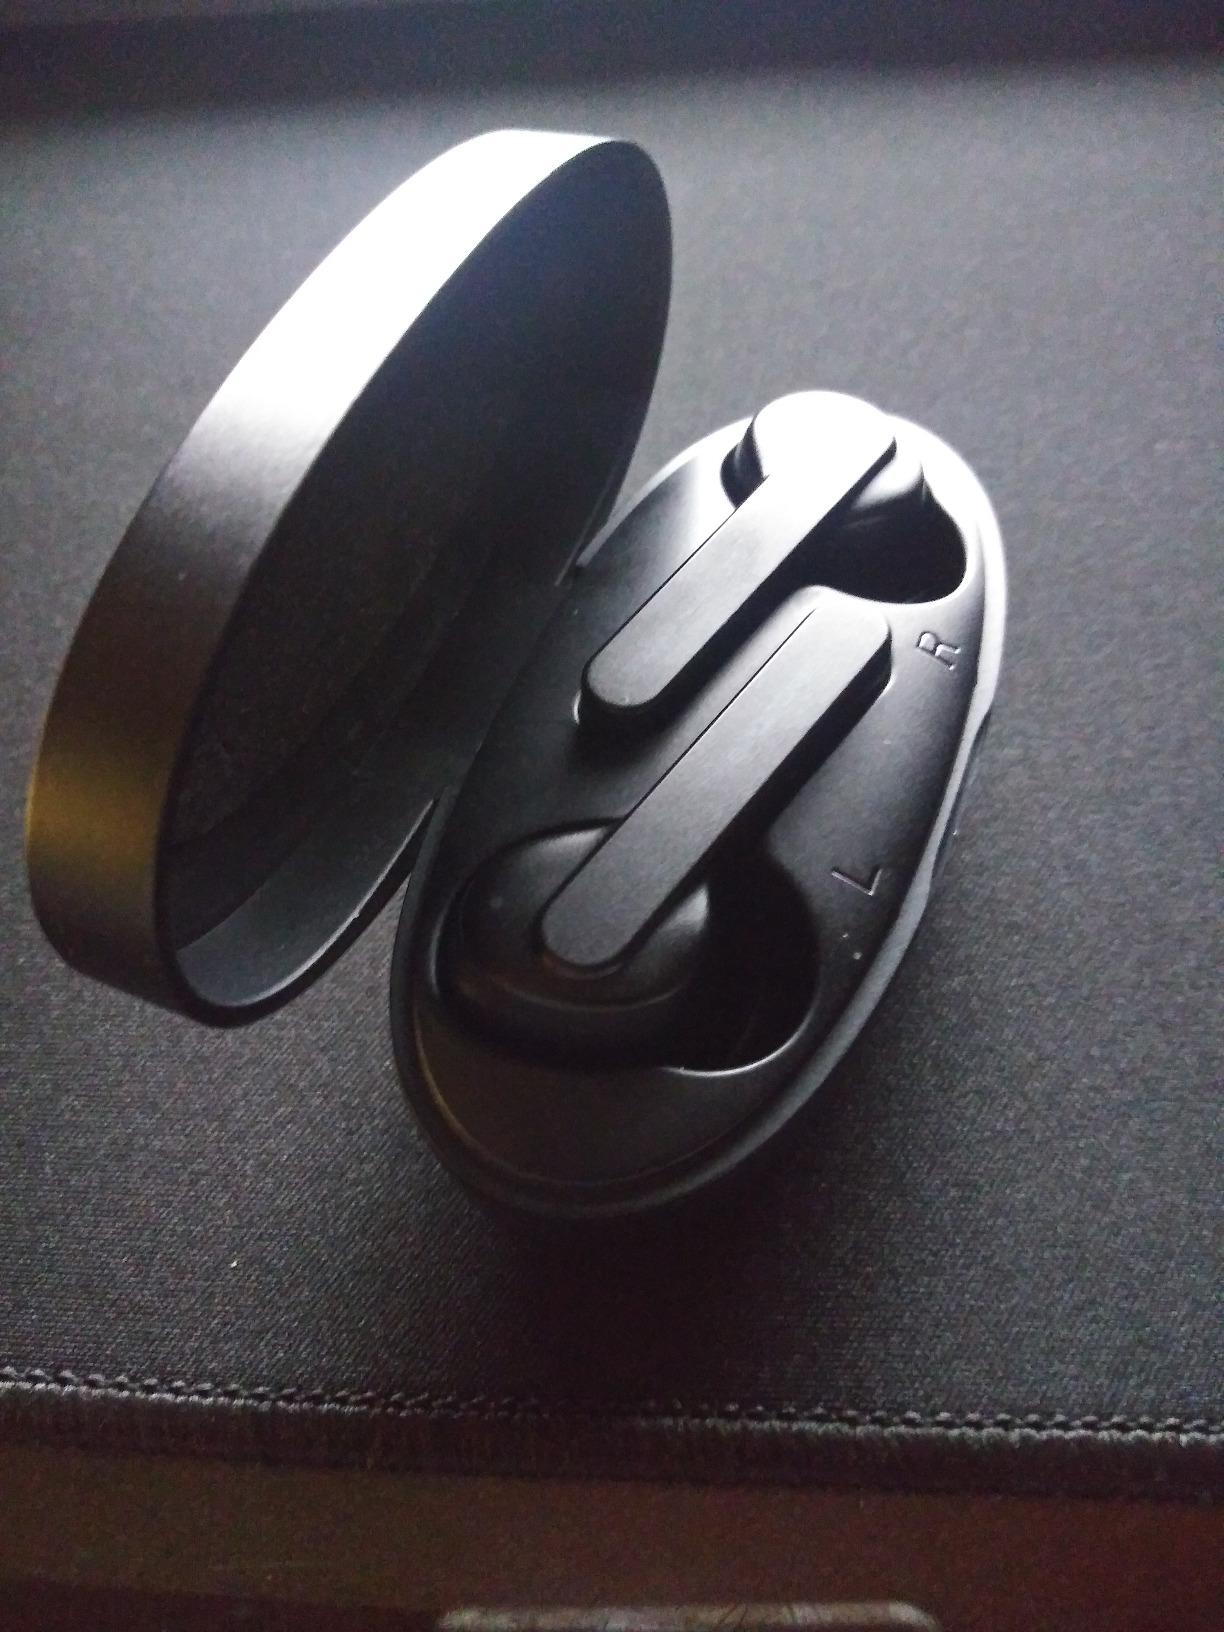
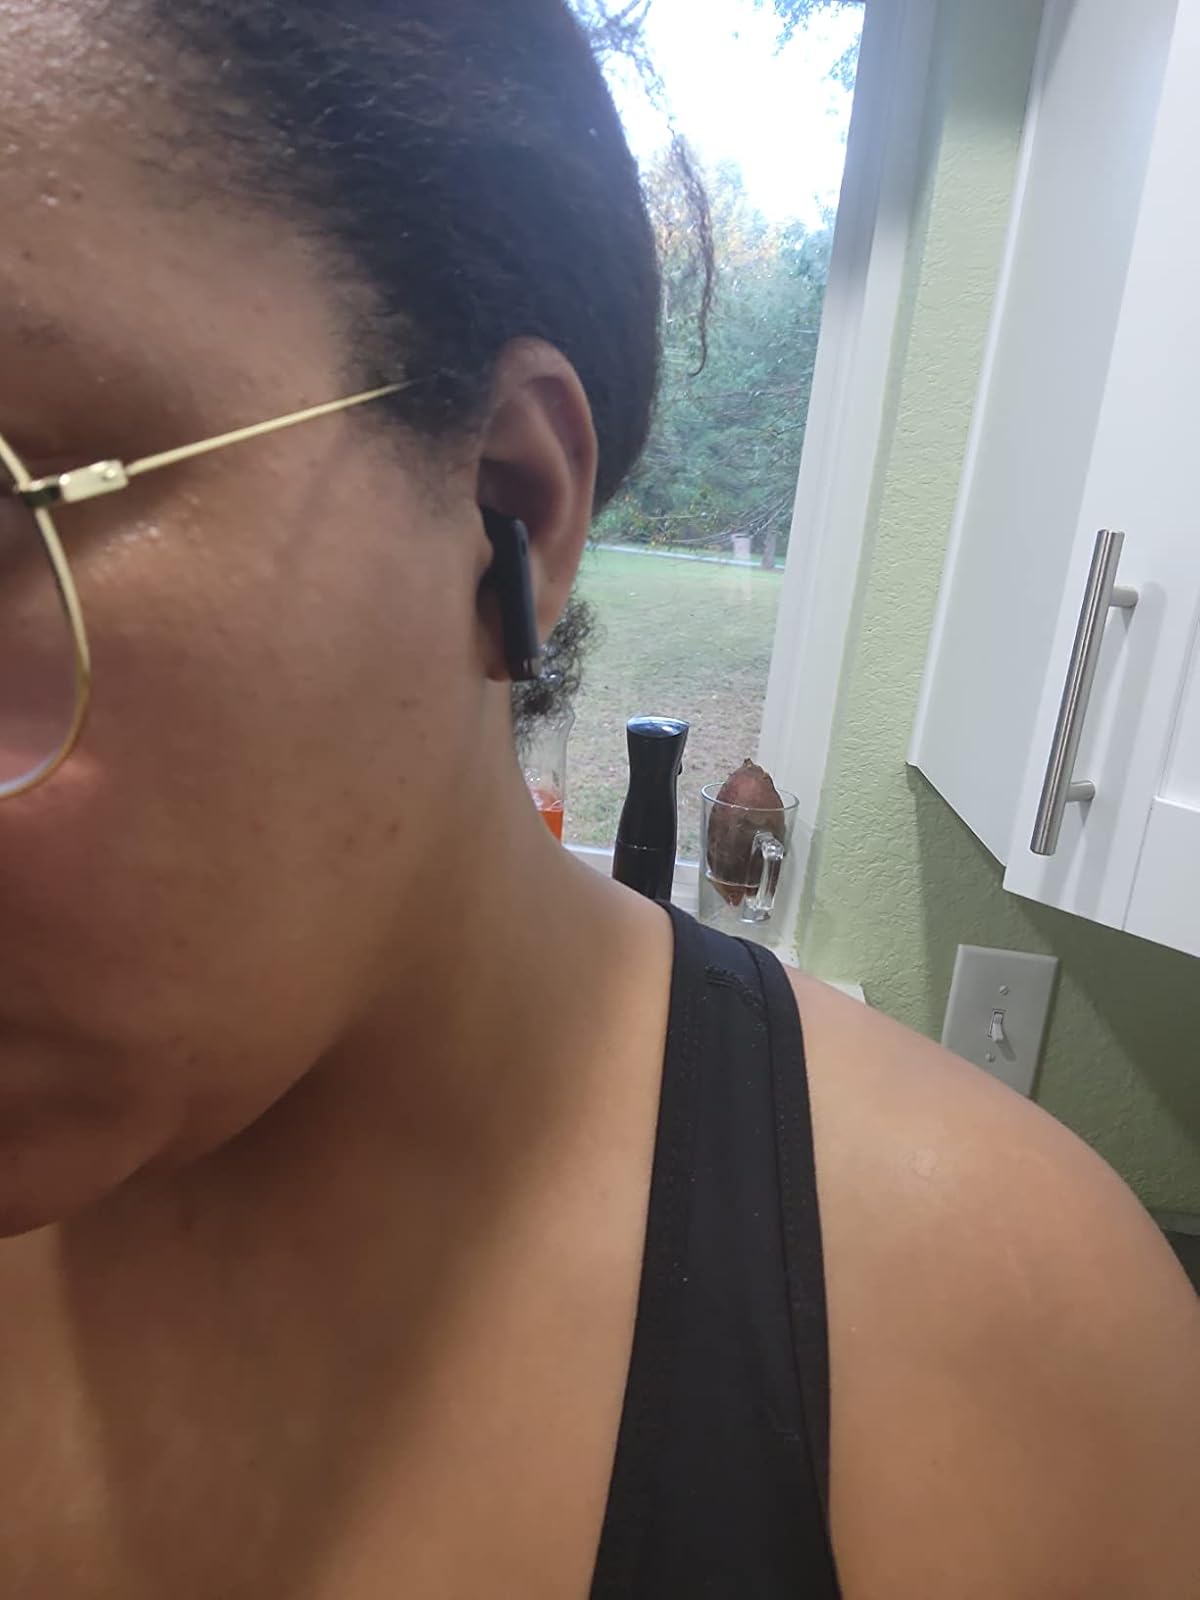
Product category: earbuds
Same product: no